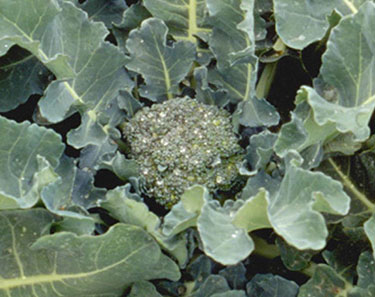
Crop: unknown
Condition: broccoli_downy_mildew